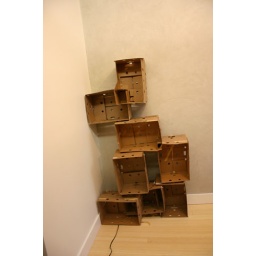
Spacial model of interlocking shelving unit weaving up David and Alysia's office wall in the Dwell Harlem House